Camp Stoneman

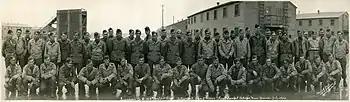
World War II combat survivors of Company B, 124th Infantry Regiment, 31st Infantry Division, at Camp Stoneman in December 1945

Camp Stoneman was a United States Army facility located in Pittsburg, California. It served as a major troop staging area for and under the command of the San Francisco Port of Embarkation (SFPOE). The camp operated during World War II and the Korean War.